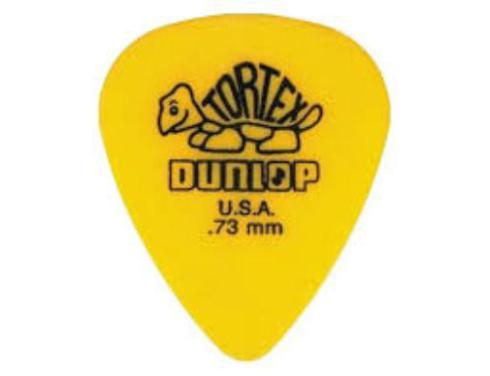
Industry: Leisure